List of birds of South Carolina

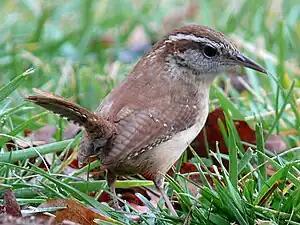
The Carolina wren is the state bird of South Carolina.

This list of birds of South Carolina includes species documented in the U.S. state of South Carolina and accepted by the South Carolina Bird Records Committee (SCBRC) of the Carolina Bird Club. As of mid 2021, there were 446 species definitively included in the official list. Nine additional species are on the list but classed as Provisional I (see definitions below). Of the 446 species on the primary list, 114 are rare anywhere in the state, 34 are rare away from the coast, five have been introduced to North America, and four are extinct. Sixteen additional species are classed as Provisional II and seven as Hypothetical as defined below. An additional accidental species has been added from another source.